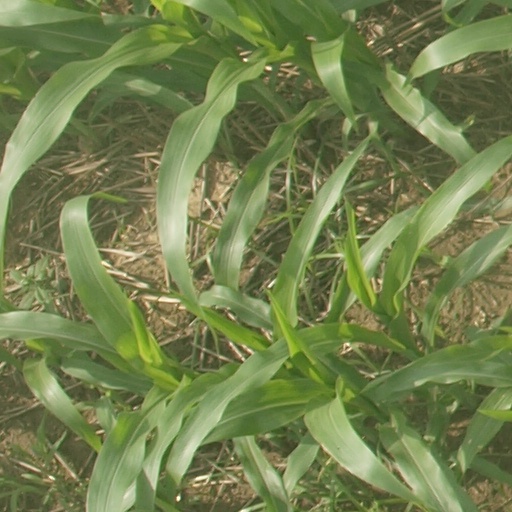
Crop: maize; corn